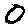
Label: 0